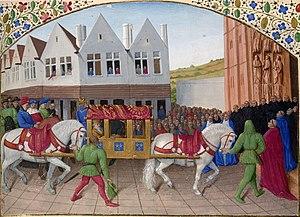
Le cheval au Moyen Âge est largement utilisé par l'être humain pour la guerre, le transport, et dans une moindre mesure l'agriculture. Ces animaux diffèrent par leur conformation et leur élevage du cheval moderne, étant en général de plus petite taille. Des types spécifiques d'animaux sont développés, dont beaucoup ont disparu. Le destrier, le plus connu de ces chevaux médiévaux, appelle l'image d'un énorme animal bardé de fer, associé à son chevalier en armure complète ; cette représentation stéréotypée ne reflète pourtant que peu la réalité historique.
La perspective curviligne est une technique de tracé de perspective qui veut se rapprocher de l'image rétinienne, plus que ne le fait la perspective classique dont la limite est de 40°.
La perspective est l'ensemble de techniques picturales destinées à représenter les trois dimensions d'un objet ou d'une scène par une image sur une surface plane.
Saint-Denis est une commune française limitrophe de Paris, située au nord de la capitale, dans le département de la Seine-Saint-Denis, dont elle est sous-préfecture, en région Île-de-France.